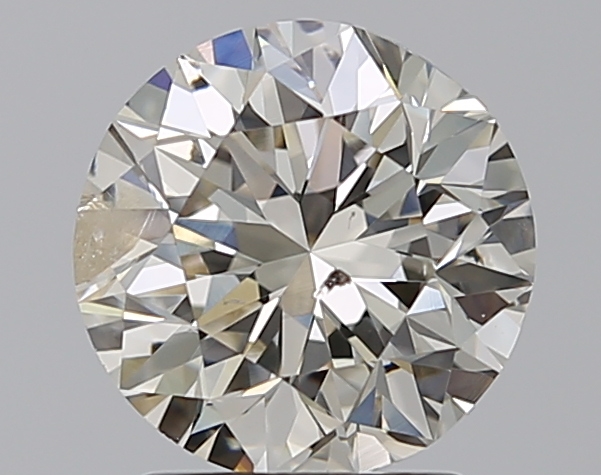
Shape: round
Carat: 2
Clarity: SI2
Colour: J
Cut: VG
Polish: EX
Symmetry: VG
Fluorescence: N
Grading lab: IGI
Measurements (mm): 7.91 x 7.82 x 5.15